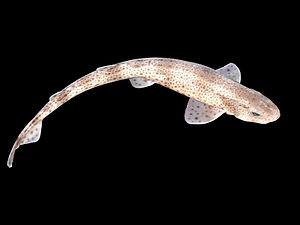
Le terme saumonette est un nom commercial utilisé en français pour plusieurs espèces de petits requins, les petites roussettes, les aiguillats communs et des émissolles. Ces requins prennent cette appellation une fois étêtés, vidés et écorchés. Ils font partie des requins les plus consommés en France avec le requin-taupe.
Un système complexe de marées et de courants apporte les eaux riches de l'Atlantique par la Manche en créant des milieux variés qui nourrissent une grande diversité d'animaux. Trente espèces de cétacés y vivent, ainsi que six espèces de phoques dont deux se reproduisent sur ses côtes, le phoque gris et le veau marin.
La petite roussette est l’un des plus petits requins.